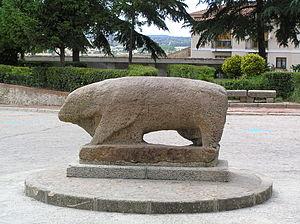
Verraco de granite, probablement d'origine vettone (Plaza del Castillo, Ciudad Rodrigo, province de Salamanque, Espagne).
La statuaire celtique est une exception au sein de l'art celtique, au sens où ce dernier est généralement considéré comme non-figuratif. En conséquence, la sculpture était considérée comme un art peu pratiqué par les populations celtes et fortement influencées par la culture méditerranéenne. La multiplication des découvertes et de nouvelles études de découvertes anciennes viennent ébranler ce constat. Sans qu'il soit possible encore de déterminer une évolution globale, dans le temps et l'espace, il devient possible de définir certaines séries.
Les Vettons sont un peuple celto-lusitanien de la péninsule Ibérique. C'est une dénomination que les historiens grecs et romains ont employé sur l'ensemble des peuples pré-romains de culture celte qui habitent dans la partie occidentale de la péninsule ibérique et qui partagent un dénominateur plus ou moins commun. Ils sont établis entre les fleuves Douro et Tage, notamment sur le territoire des actuelles provinces de Salamanque, Cáceres, Ávila, Zamora et Tolède. Dans la partie orientale du Portugal, il existe aussi des exemplaires de l'une de ses créations les plus caractéristiques, des verracos de pierre.
Un verraco est une figure en granite représentant un animal, principalement un porc ou un taureau. Caractéristiques de la culture vettone, on les rencontre principalement dans l'ouest de l'Espagne et dans le nord du Portugal.